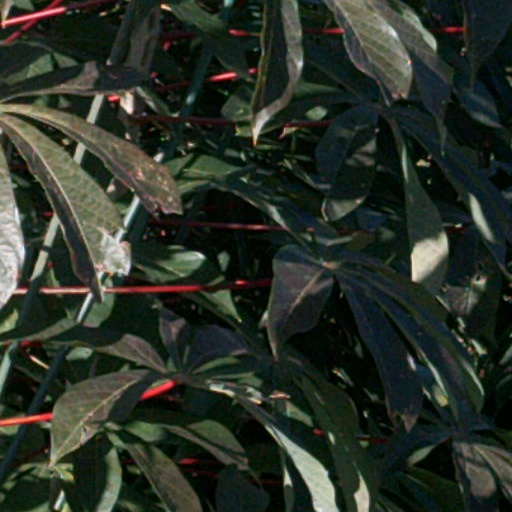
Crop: cassava